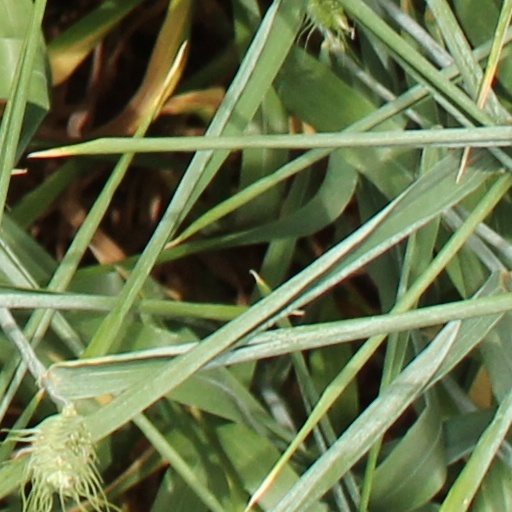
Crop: wheat